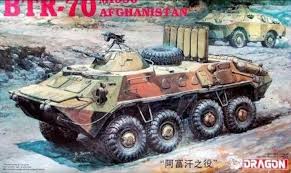
Label: BTR-70